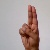
The image shows a hand gesture representing the letter 'U' in Indian Sign Language.